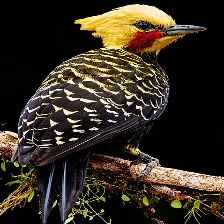
Species: BLONDE CRESTED WOODPECKER
Scientific name: CELEUS FLAVESCENS